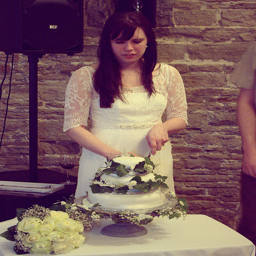
A woman cutting a white cake with a knife.
The wedding cake is cut by the bride/bridesmaid at the reception.
Woman in white dress cutting a three layer cake.
a person standing next to a table with a cake
A woman in a wedding dress cutting a cake.